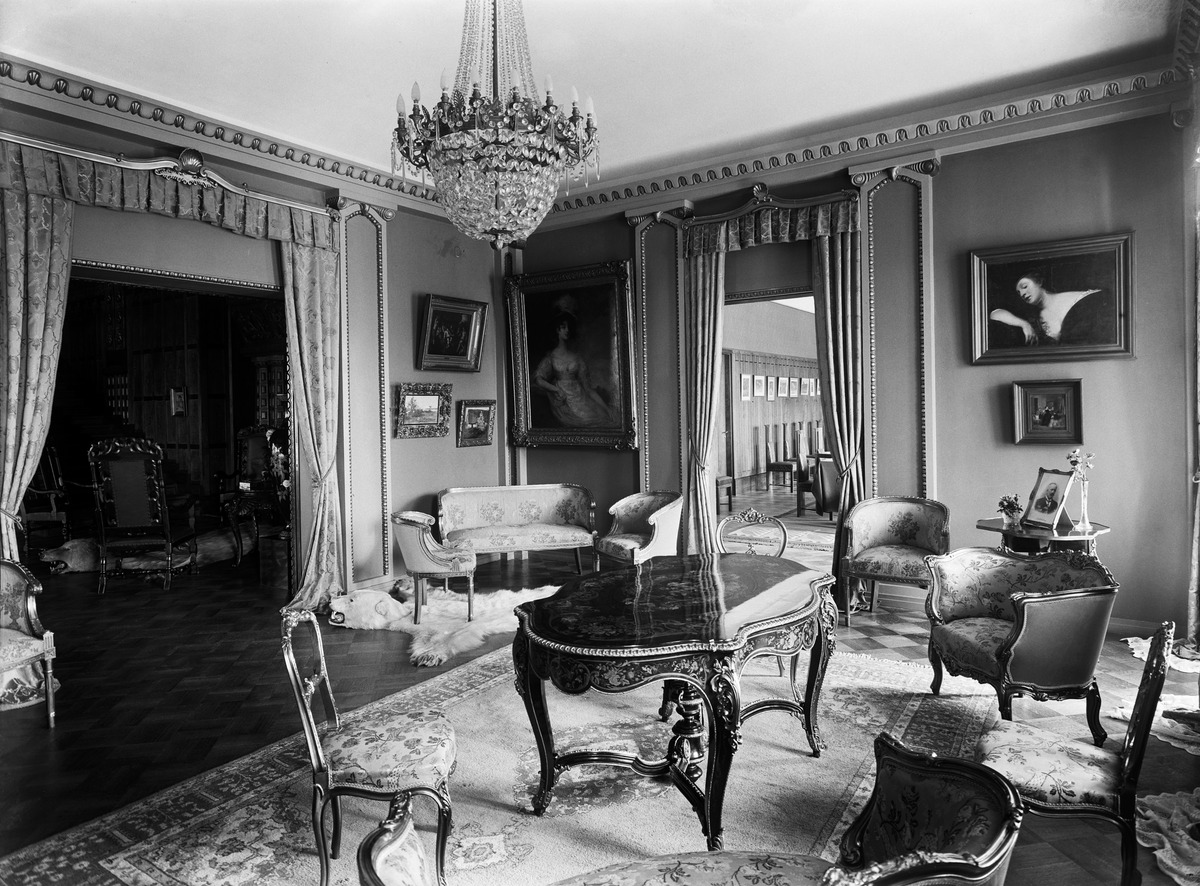
Näkymä rouva Lydia Keirknerin kodista, Itäinen Puistotie 1
sisällön kuvaus: Näkymä rouva Lydia Keirknerin kodista, Itäinen Puistotie 1. mustavalkoinen
Kuvaaja: Sundström, Eric, valokuvaaja
Ajankohta: kuvausaika 1890 - 1910 -luvut n
Paikka: Suomi, Uusimaa, Helsinki, Kaivopuisto Helsinki, Itäinen Puistotie 1
Aiheet: asunnot, huoneet, sisustustekstiilit, huonekalut, huonekasvit, valaisimet, taulut